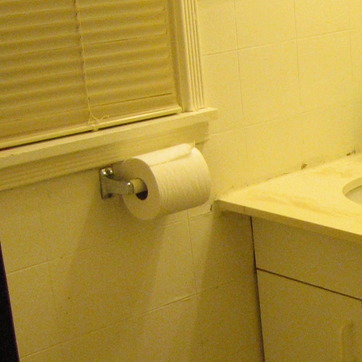
Material: paper